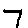
Label: 7